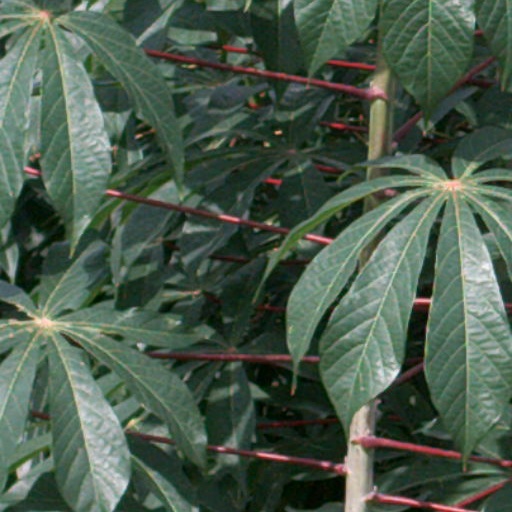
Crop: cassava